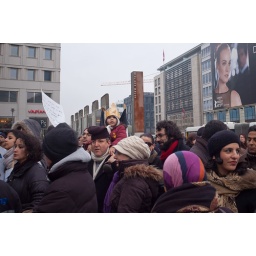
Potsdamer Platz. Pieces of the Berlin wall standing in the background.